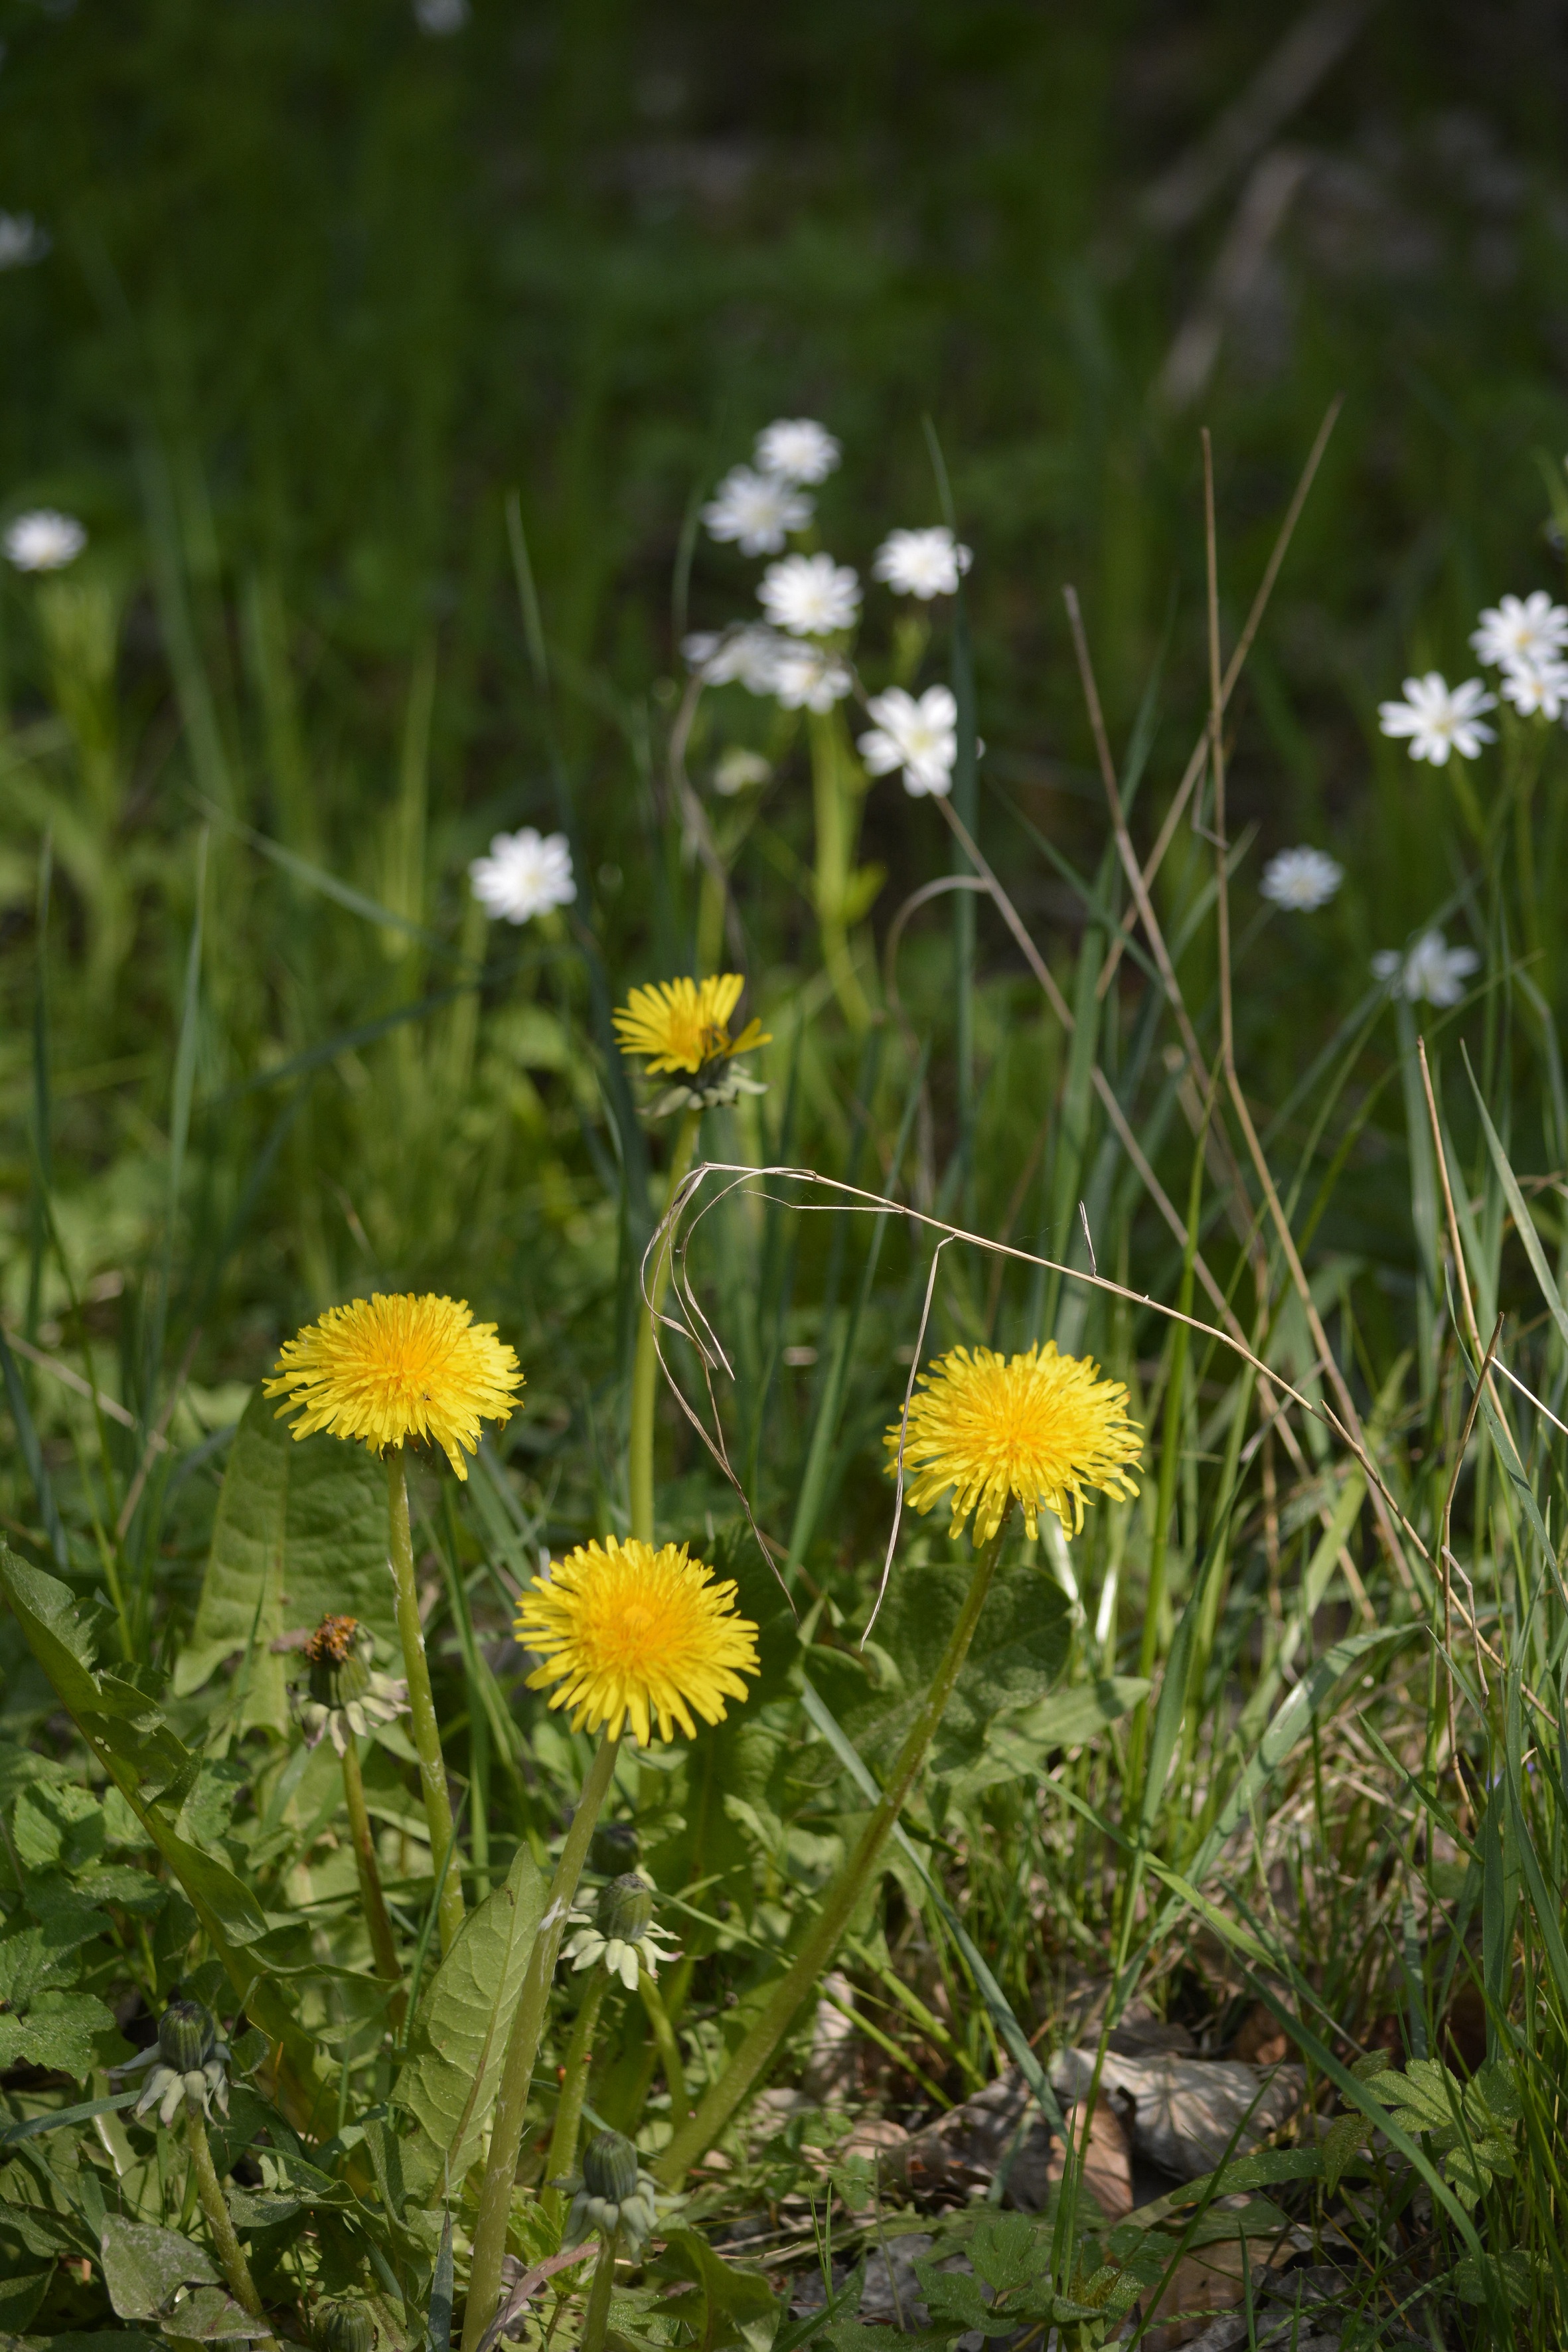
nature, grass, plant, field, meadow, dandelion, prairie, flower, daisy, spring, herb, botany, flora, yellow flower, wildflower, grassland, habitat, ecosystem, flowering plant, common dandelion, daisy family, oxeye daisy, natural environment, grass family, land plant, chamaemelum nobile, flatweed